City of Birmingham Symphony Orchestra

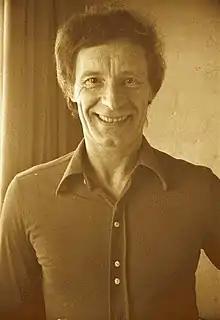
Louis Frémaux

Despite the progress under Hugo Rignold, by the late 1960s the CBSO committee were beginning to look for a new conductor who could take the orchestra further, and in 1967 Rignold resigned after being offered a one-year contract extension instead of having his existing three-year deal renewed. This left the orchestra without a principal conductor for the 1968–1969 season, but also left it free to give trials to potential replacements. Norman Del Mar and Walter Susskind both gave successful concerts, but the strong favourite throughout the process was the conductor of the first concert, the Frenchman Louis Frémaux, whose appointment was announced from autumn 1969. Frémaux had made his reputation with the Monte Carlo Orchestra, particularly for his recordings of French music, releasing over 30 recordings and winning 8 Grand Prix du Disque. For the first three years of his appointment in Birmingham he combined his role with continuing as the founding conductor of the Orchestre Philharmonique Rhône-Alpes in Lyon, but in 1972 he resigned from Lyon to concentrate on his Birmingham activities, performing 70 concerts a season with the CBSO even though only contracted to provide 30.